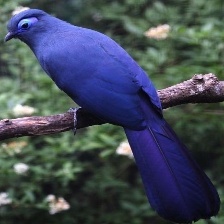
Species: BLUE COAU
Scientific name: COUA CAERULEA